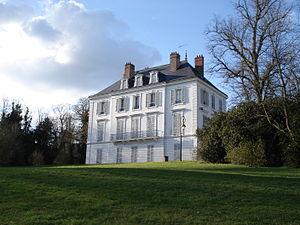
Mairie de Boussy-Saint-Antoine vu depuis le parc
Boussy-Saint-Antoine est une commune française située à vingt-trois kilomètres au sud-est de Paris dans le département de l'Essonne en région Île-de-France.